Trams in Brussels

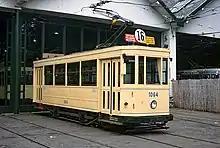
1064 ATB Standard tram, built 1934, at MTUB Woluwe

In addition, there were smaller companies: "Tramways de Bruxelles à Evere et Extensions": founded in 1883, and "Chemin de Fer à Voie Etroite de Bruxelles à Ixelles-Boondael" (BIB): founded in 1884, and taken over by the TB on 28 April 1899. These last two companies used track and started with steam traction instead of with horse trams. In 1899, the TB was granted a 45-year concession on condition that the whole network was electrified, a condition that was met in the following years. Until the First World War, many investments were made in the network, such as heavier rails and more powerful trams. The "vicinal/buurtspoor" networks set up city services.